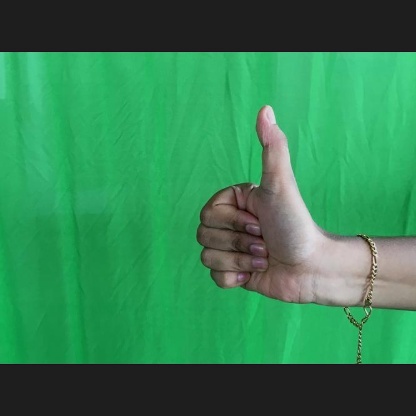
Mudra: Sikharam